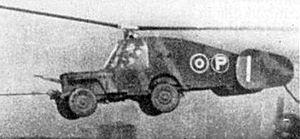
Le Hafner Rotabuggy, initialement connu sous les désignations de Malcom Rotaplane et M.L. 10/42 Flying Jeep, était un aéronef militaire expérimental de type autogire, consistant essentiellement en une Willys MB combinée avec un Rotor Kite — un autogire planeur —, développé au début des années 1940 dans le but de trouver un moyen de parachuter des véhicules tout-terrains sur le champ de bataille.